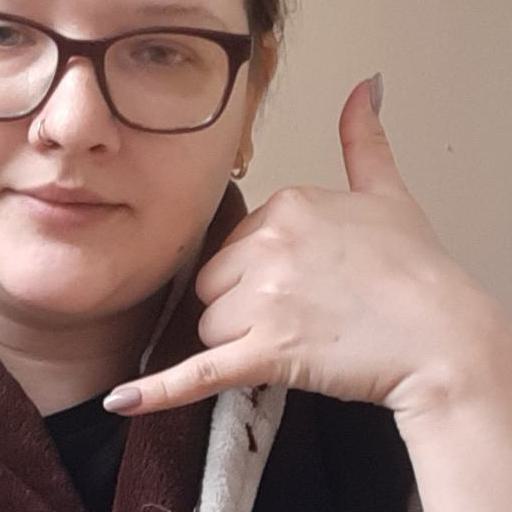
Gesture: call